Pamela Coke-Hamilton

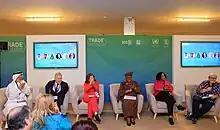
Pamela Coke-Hamilton et al at COP28

From 2007, Coke-Hamilton served as Director of Trade, Tourism and Competitiveness of the Organization of American States (OAS). to 2009. In 2008 she gave evidence to the United States International Trade Commission about Caribbean trade.